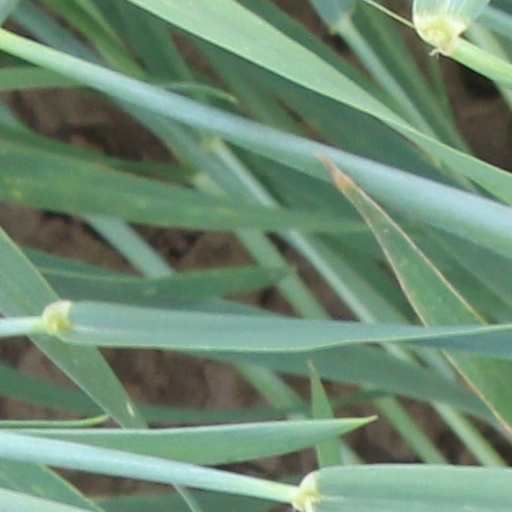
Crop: wheat